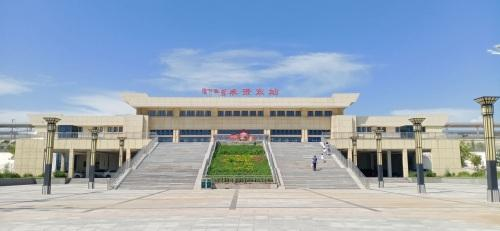
地标名称：卓资东站
所在城市：乌兰察布市·卓资县